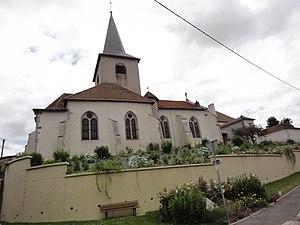
Affracourt (M-et-M) église
Affracourt est une commune française située dans le département de Meurthe-et-Moselle, en région Grand Est.